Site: brandenburg
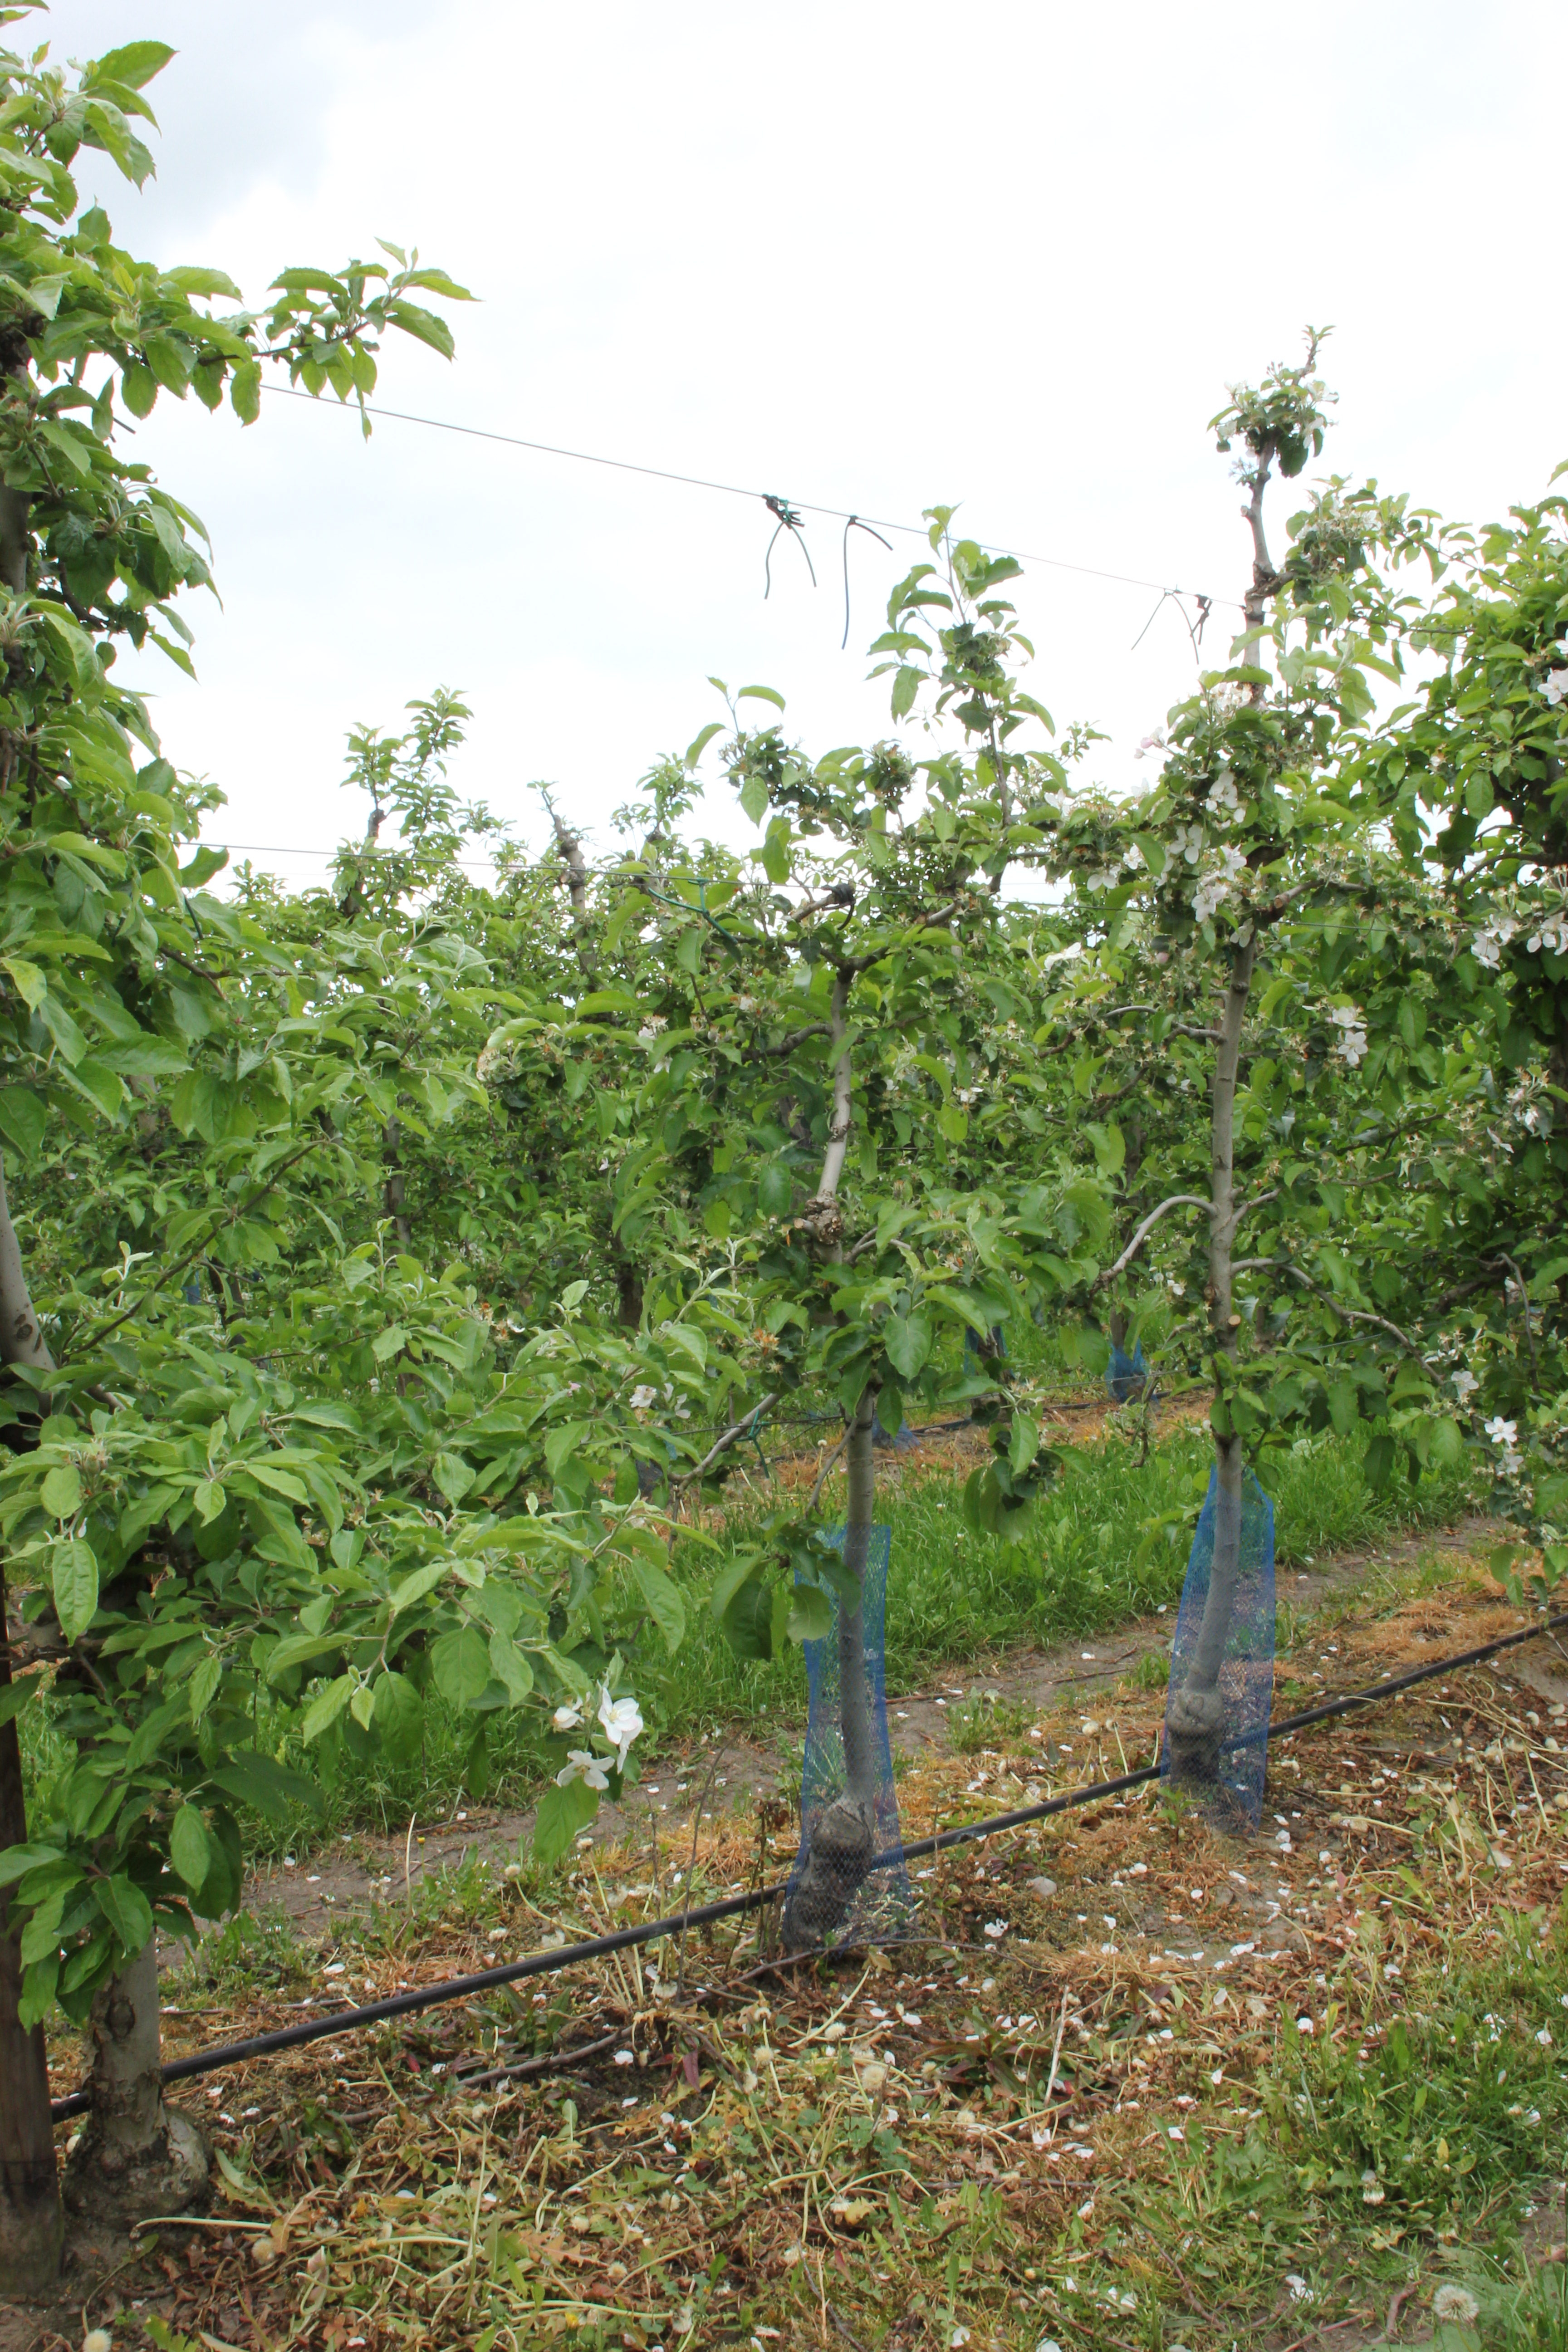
Growth stage (BBCH 67): Flowering